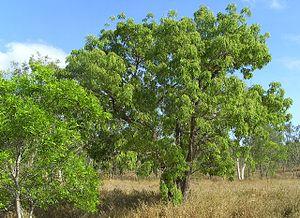
La Glycine arbre est une espèce d'arbre à feuilles caduques de la famille des Fabaceae et de la tribu des Sophoreae. Il est monotypique dans son genre.